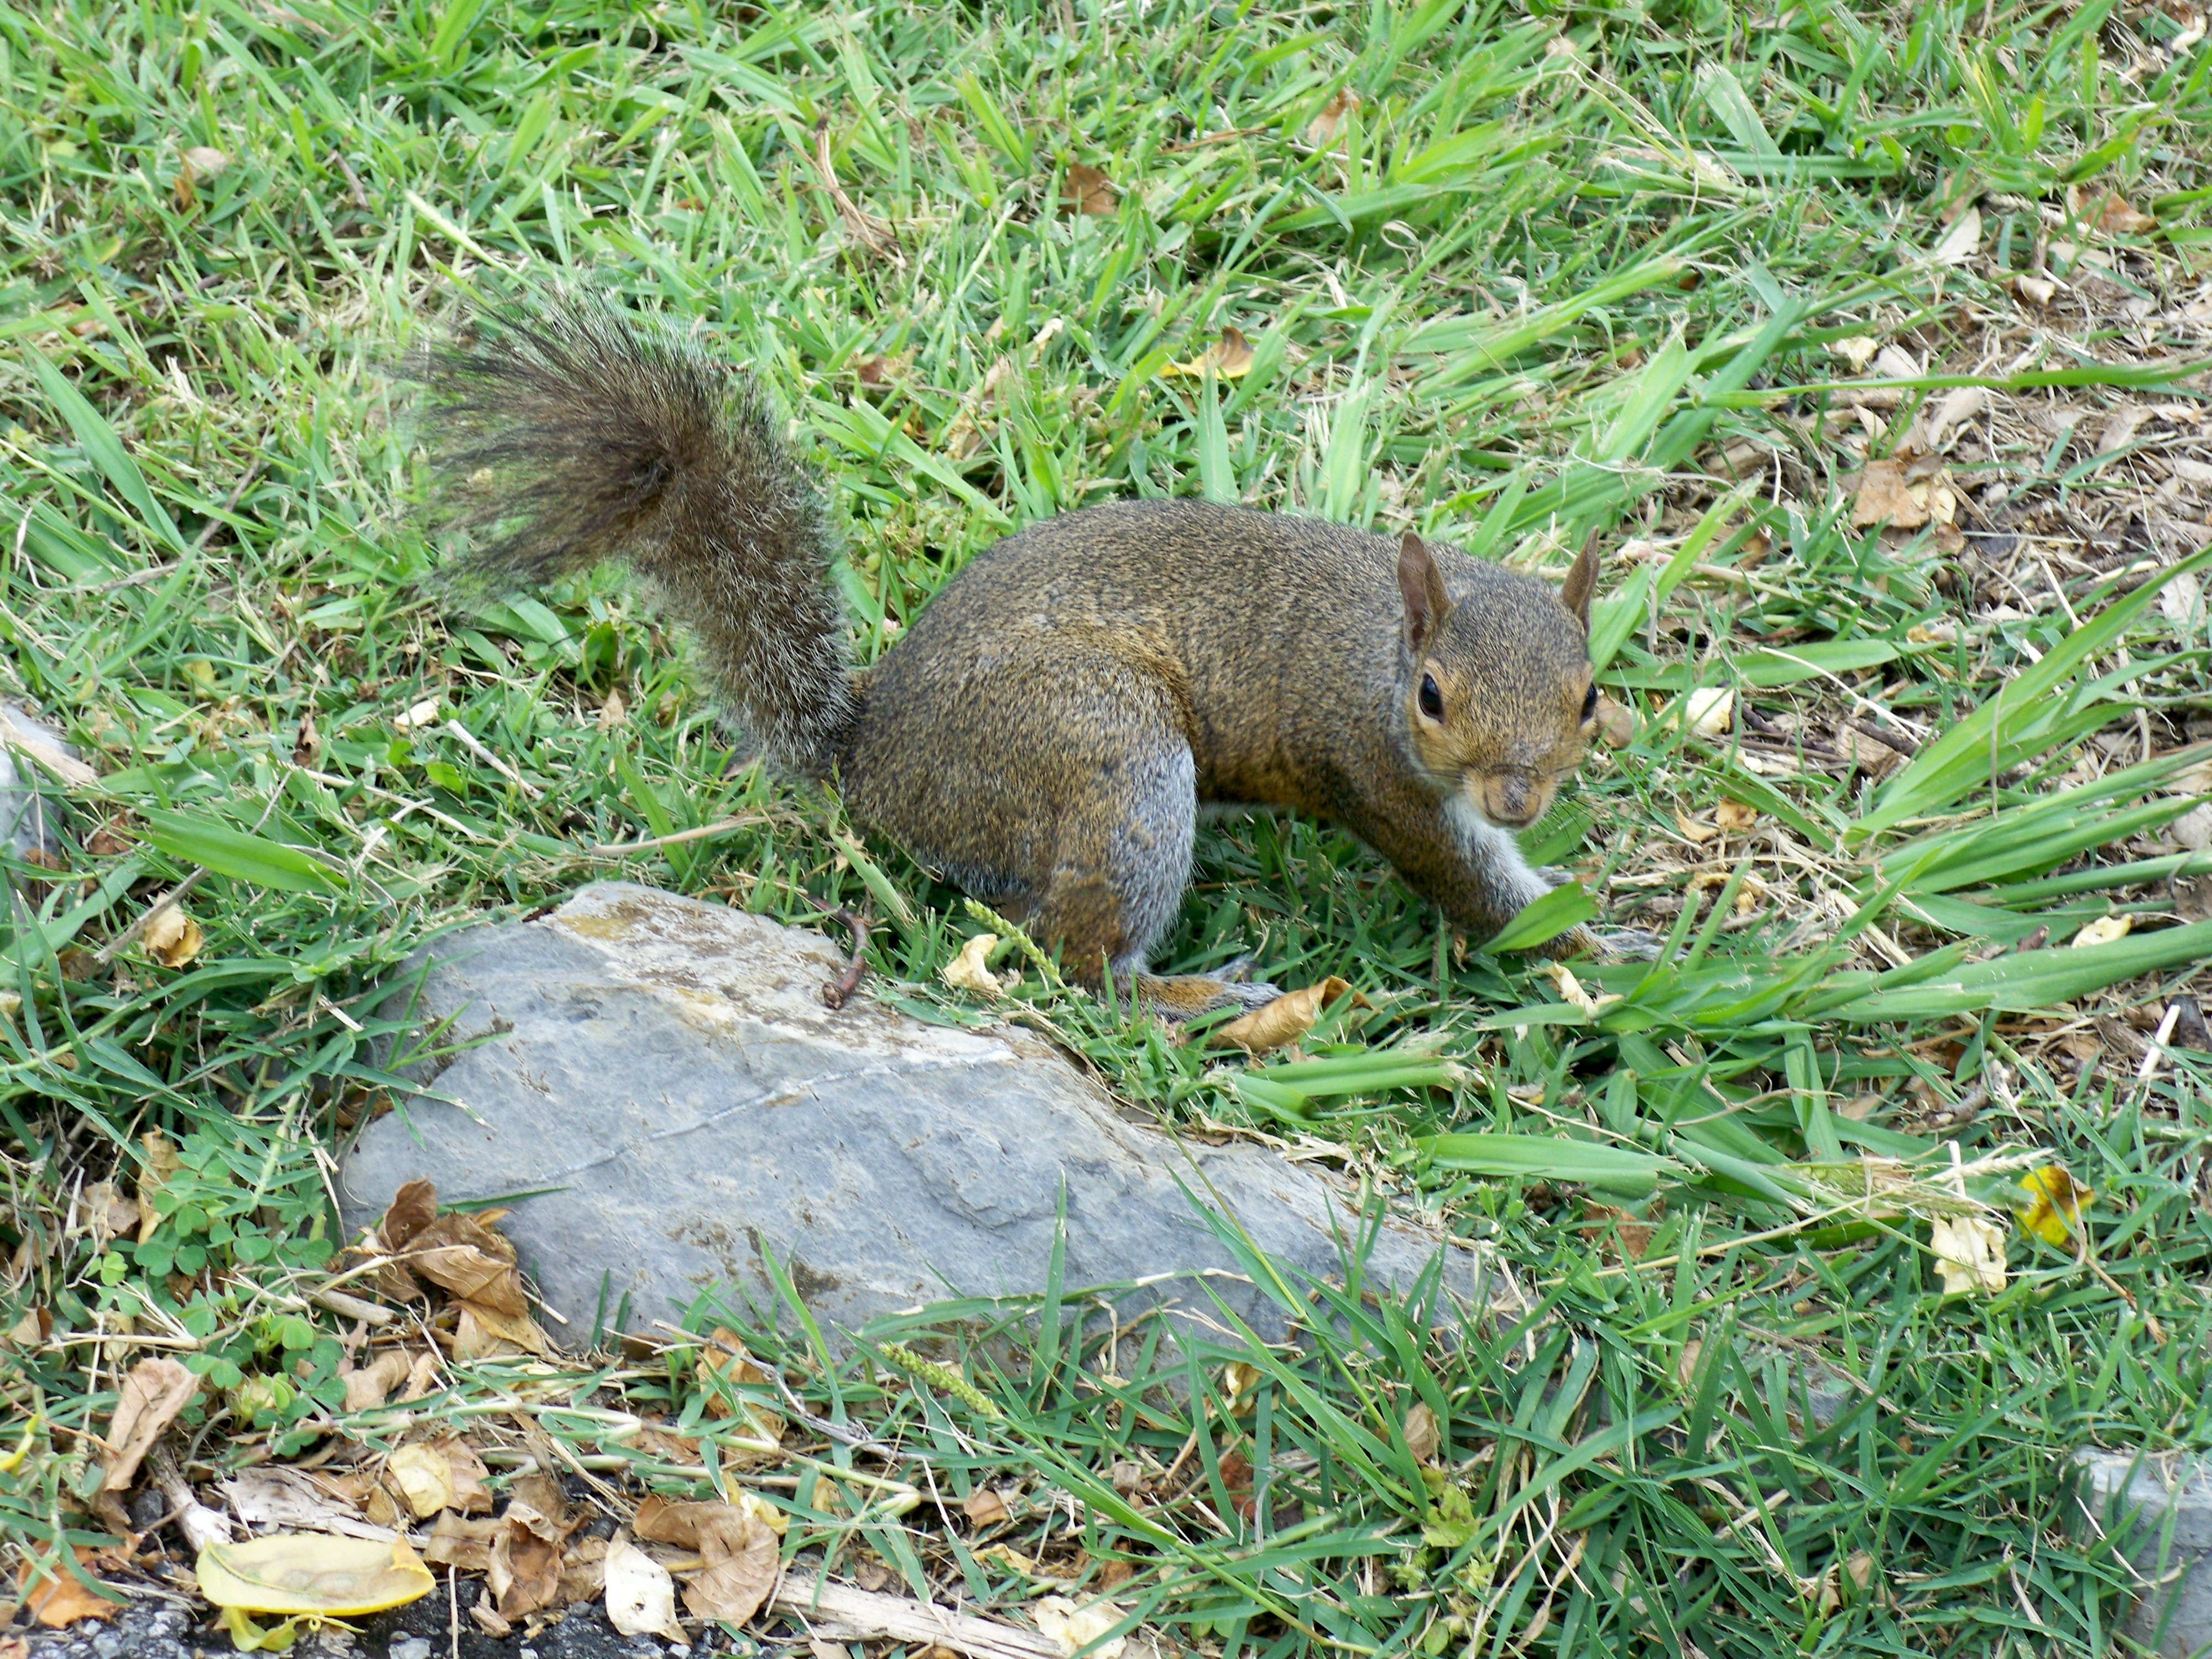
nature, wildlife, park, mammal, squirrel, rodent, fauna, vertebrate, lively, fox squirrel